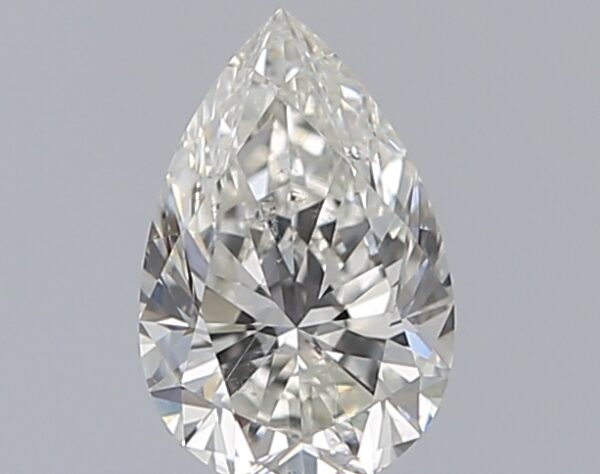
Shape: pear
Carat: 0.5
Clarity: SI2
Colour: I
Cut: EX
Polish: VG
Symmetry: VG
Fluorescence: N
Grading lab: GIA
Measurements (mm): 6.82 x 4.42 x 2.81